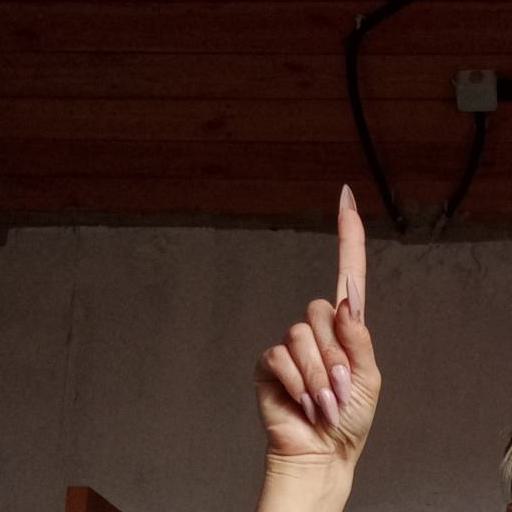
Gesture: one